Thiruttu Payale 2

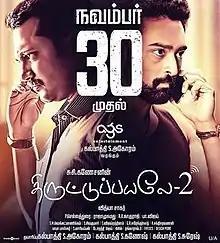
Theatrical Release Poster

Thiruttu Payale 2 is a 2017 Indian Tamil-language crime thriller film directed and written by Susi Ganesan. A spiritual successor to his earlier "Thiruttu Payale" (2006), the film stars Bobby Simha, Prasanna and Amala Paul. The film features music composed by Vidyasagar, while Raja Mohammad was the editor. Produced by AGS Entertainment, the venture began production in October 2016 and was released on 30 November 2017.